Bad Salzschlirf station

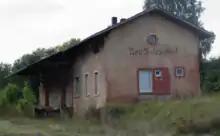
Former goods shed, 2013

Bad Salzschlirf station was opened as a terminus when the third section of the Vogelsberg Railway (Lauterbach Nord–Bad Salzschlirf) was put into operation on 31 December 1870. The Vogelsberg Railway was completed with the extension to Fulda on 31 July 1871.